You and Me (1938 film)

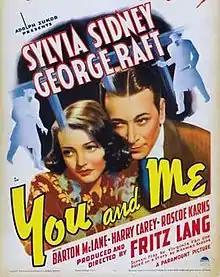

You and Me is a 1938 American crime drama/comedy/romance film directed by Fritz Lang. It stars Sylvia Sidney and George Raft as a pair of ex-convicts on parole, working in a department store whose owner, played by Harry Carey, routinely hires former criminals to give them a second chance. It was written by Norman Krasna and Virginia Van Upp.